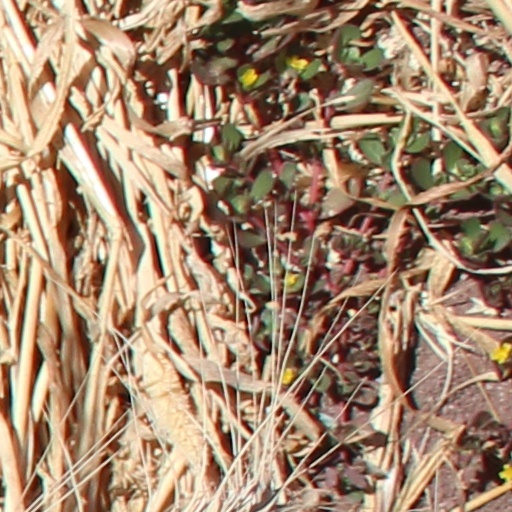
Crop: wheat